Operation Nanook

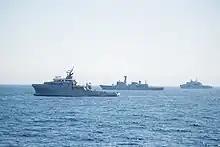
"Rhône", , and during Operation Nanook 2022

Operation Nanook 2011 was a military training exercise held in Canada's Arctic in August 2011. It was the fifth such annual exercise. Vessels from the United States Navy, United States Coast Guard and the Royal Danish Navy participated in the exercise.